Quad City Steamwheelers (2018)

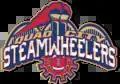
Initial CIF/IFL Logo (2018-2021)

After the original Quad City Steamwheelers folded along with the AF2, TaxSlayer Center director Scott Mullen had been in talks with various investors seeking to bring back the Steamwheelers, but none were financially secure enough to meet his standards. During 2017, a splash page emerged allegedly belonging to a revived Steamwheelers team in the CIF, however, neither Mullen nor the CIF would comment on the page.